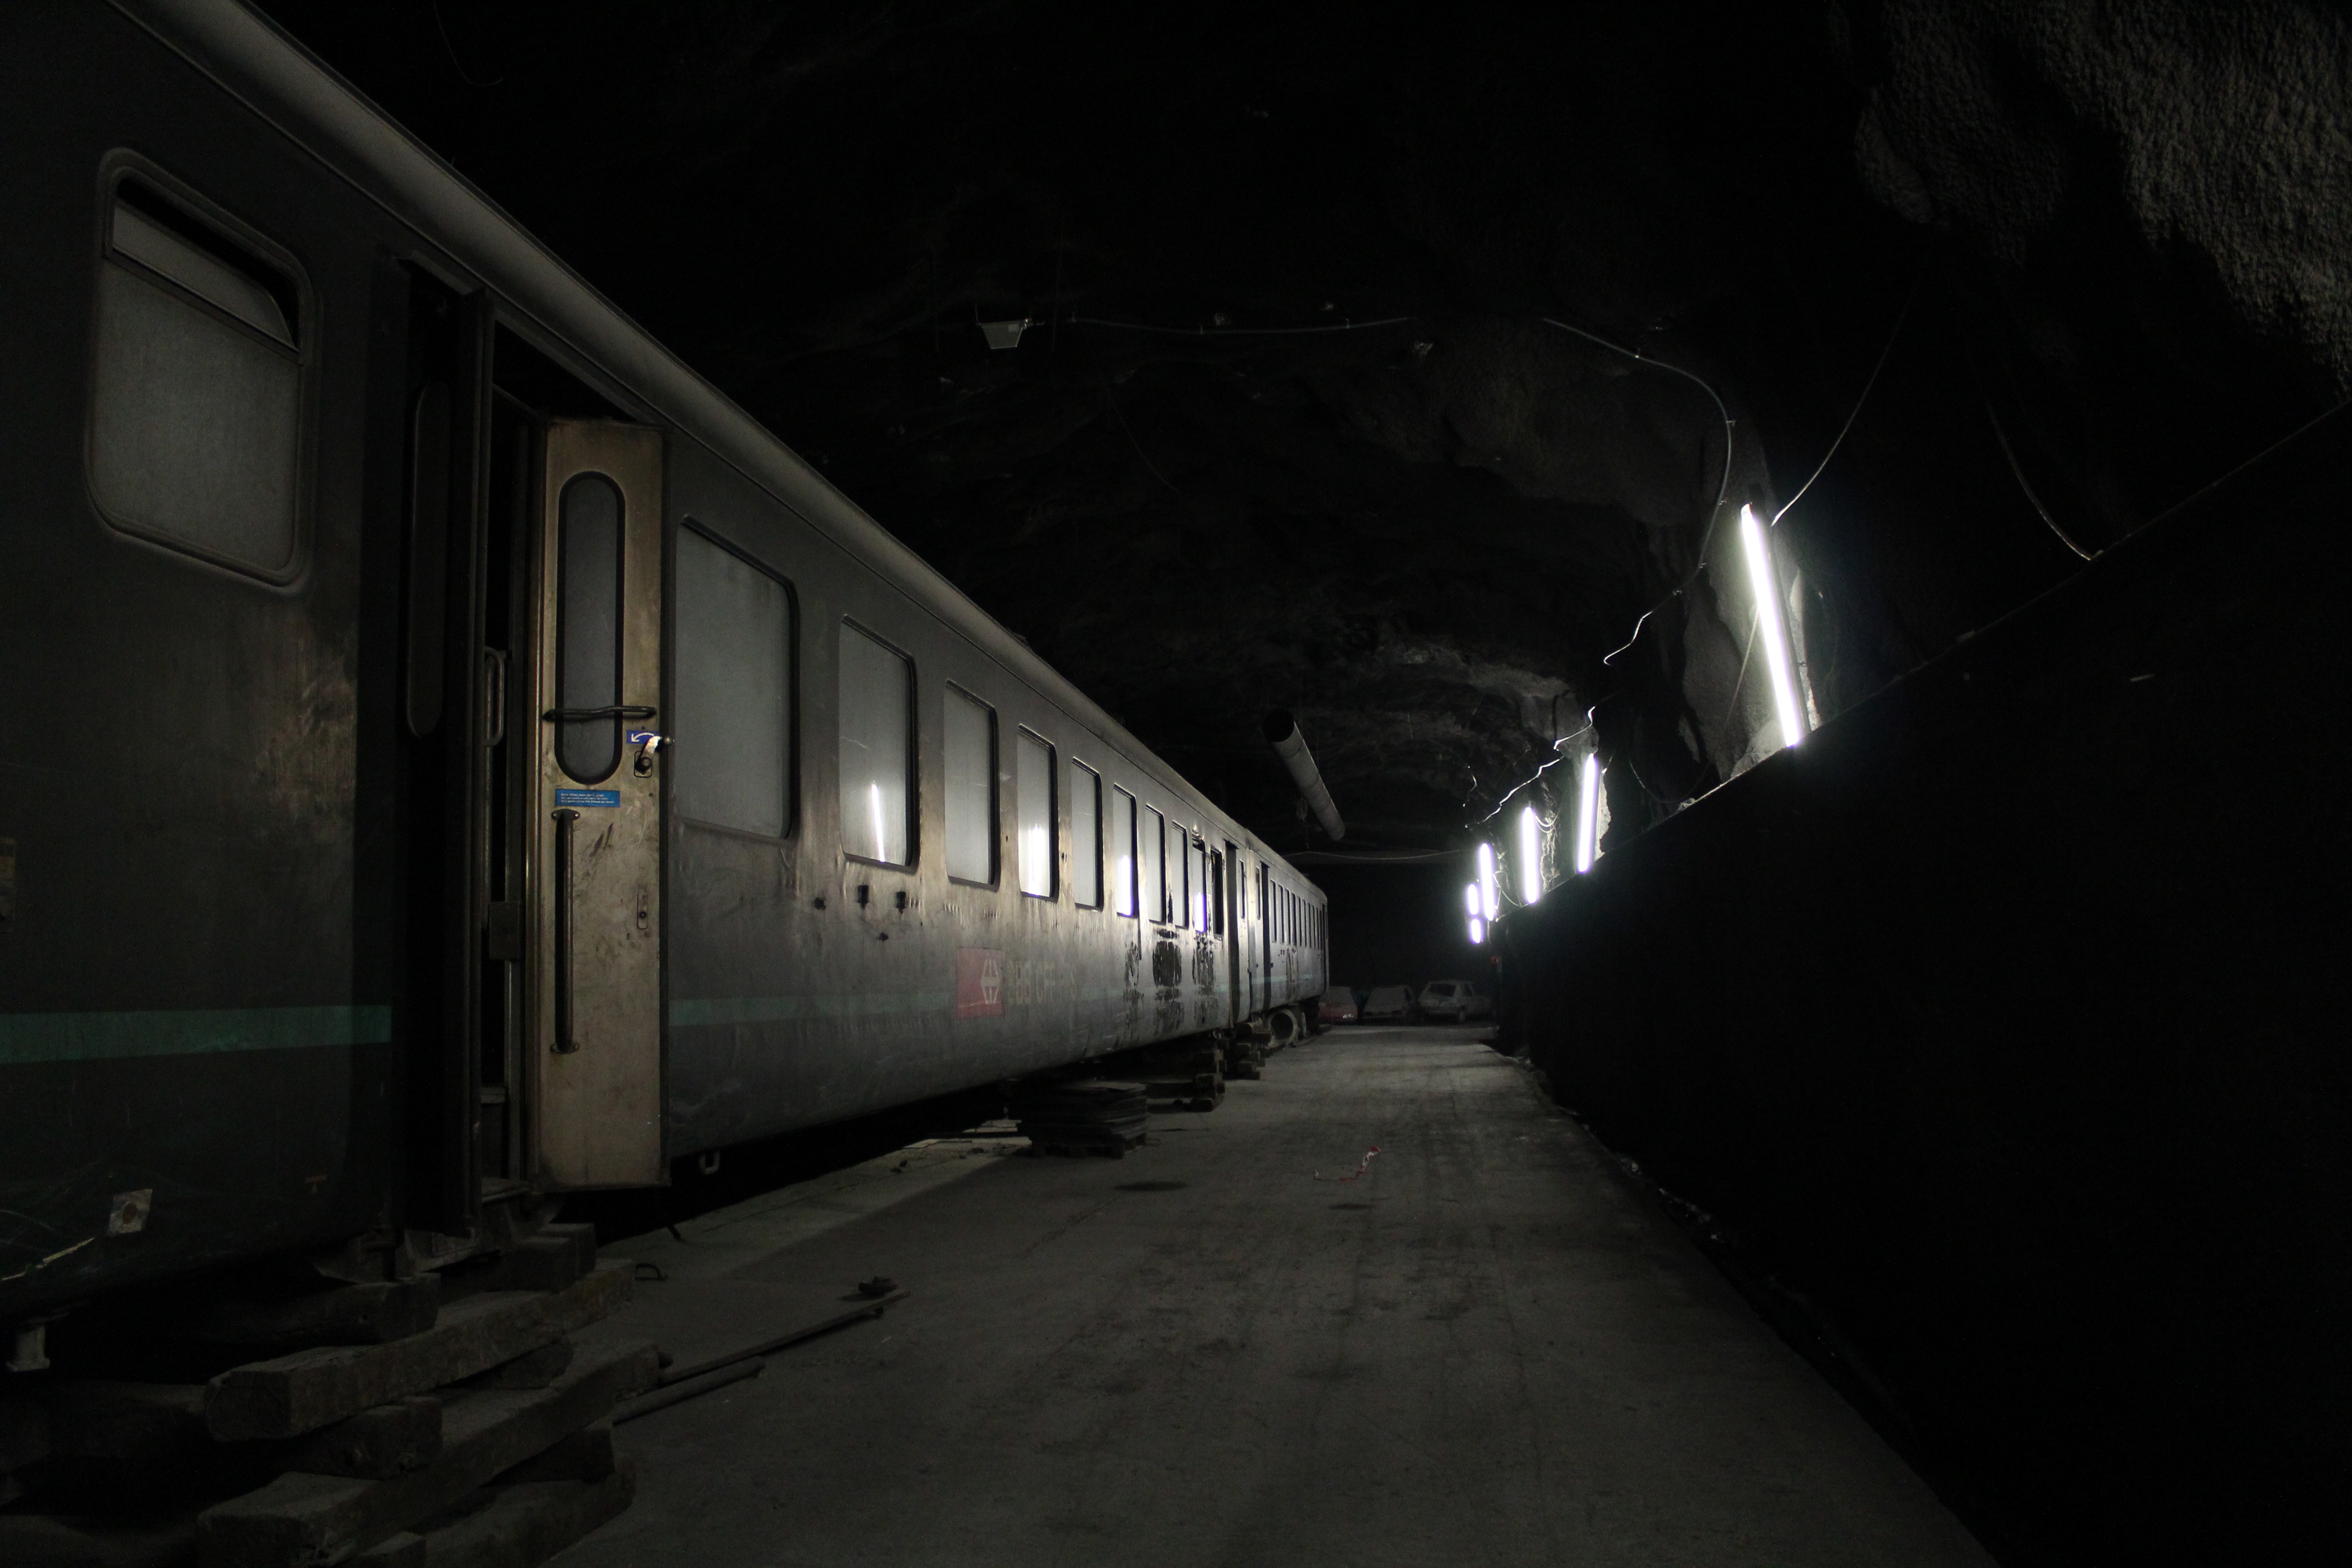
light, railway, night, perspective, old, train, tunnel, dark, subway, transport, broken, darkness, black, lichtspiel, infrastructure, screenshot, rail traffic, railway tunnel, fluorescent lighting, train door